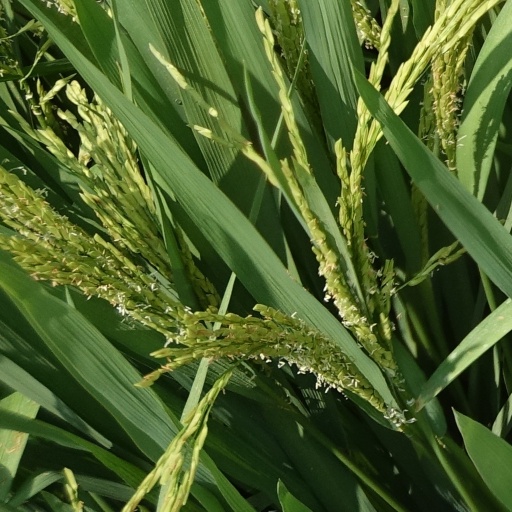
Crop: rice